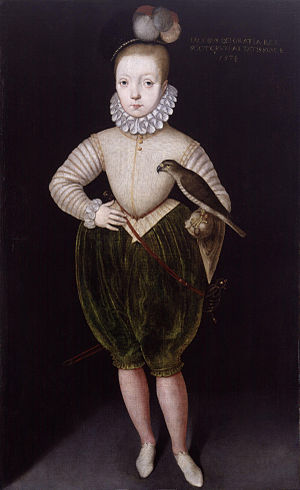
Jakob 6. af Skotland og 1. af England / Biografi
Portræt af Jakob som dreng i 1574 af Arnold Bronckorst.
Jakob 6. og 1. var konge af Skotland som Jakob 6. fra 1567 til 1625 og konge af England som Jakob 1. fra 1603 til 1625.